List of awards and nominations received by Bad Bunny

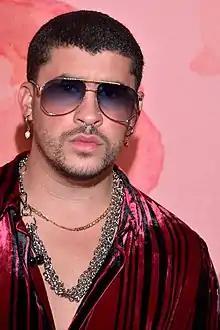

Bad Bunny is a Puerto Rican rapper and singer. He has received various awards and nominations including three Grammy Awards, twelve Latin Grammy Awards, ten "Billboard" Music Awards, two MTV Video Music Awards, six American Music Awards and twenty-two Premios Juventud, among others.